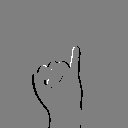
ASL letter: i